Davis-Lenox House

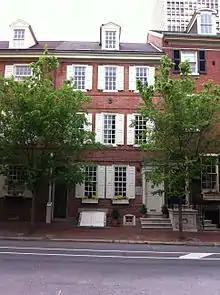
Historic Davis-Lenox House in Philadelphia, Pennsylvania USA

The Davis-Lenox House is an historically significant 18th-century row house in the colonial style located at 217 Spruce Street in the Society Hill neighborhood of Philadelphia, Pennsylvania, United States.